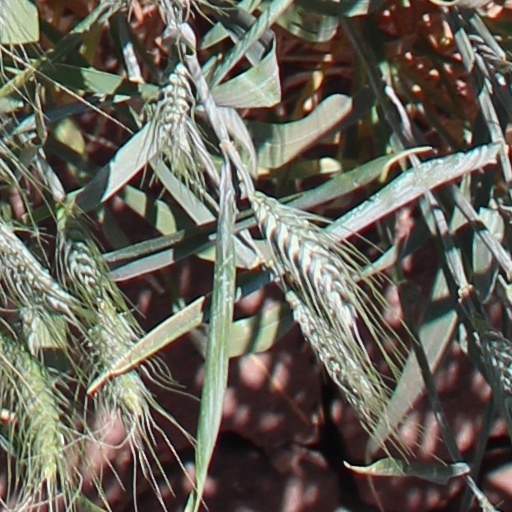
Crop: wheat